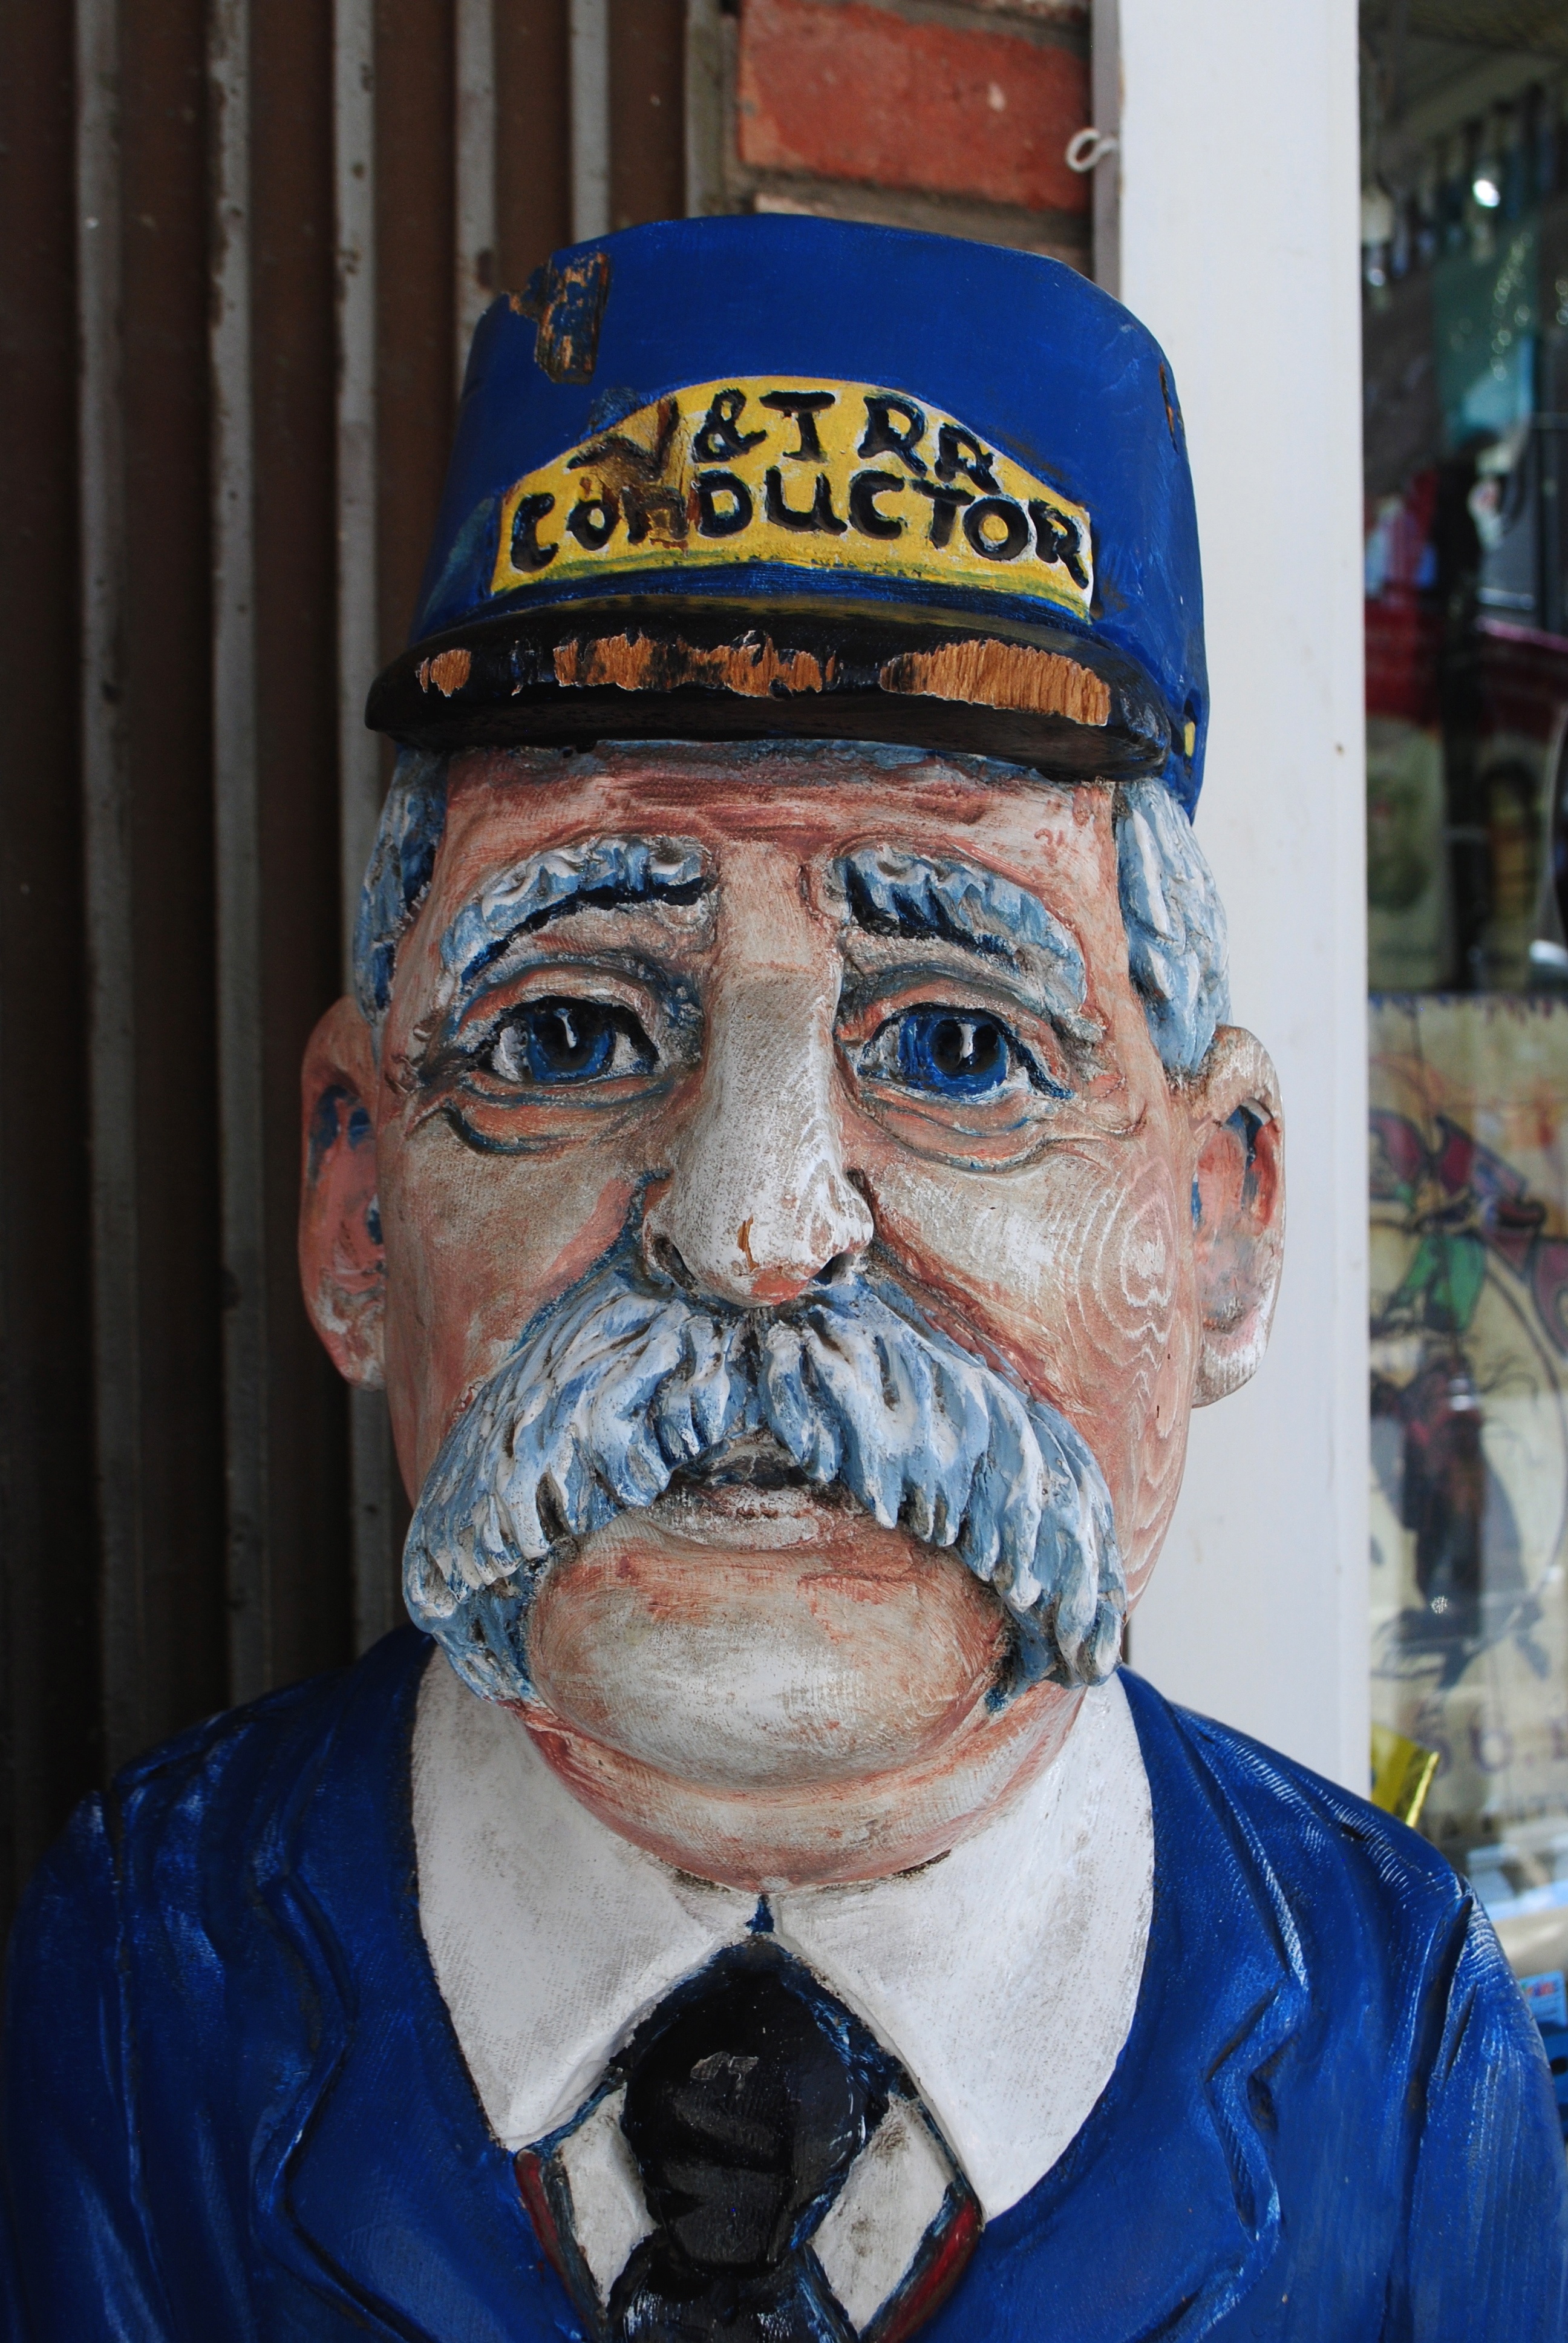
man, people, transportation, statue, blue, sculpture, art, temple, head, western, conductor, wood faces, train conductor, virginia city, facial hair